Geelong Football Club

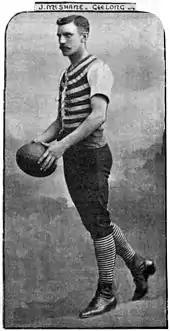
Club attire in 1895 (Jim McShane pictured)

Geelong's traditional navy blue and white hooped guernsey has been worn since the club's inception in the mid-1800s. The design is said to represent the white seagulls and blue water of Corio Bay.